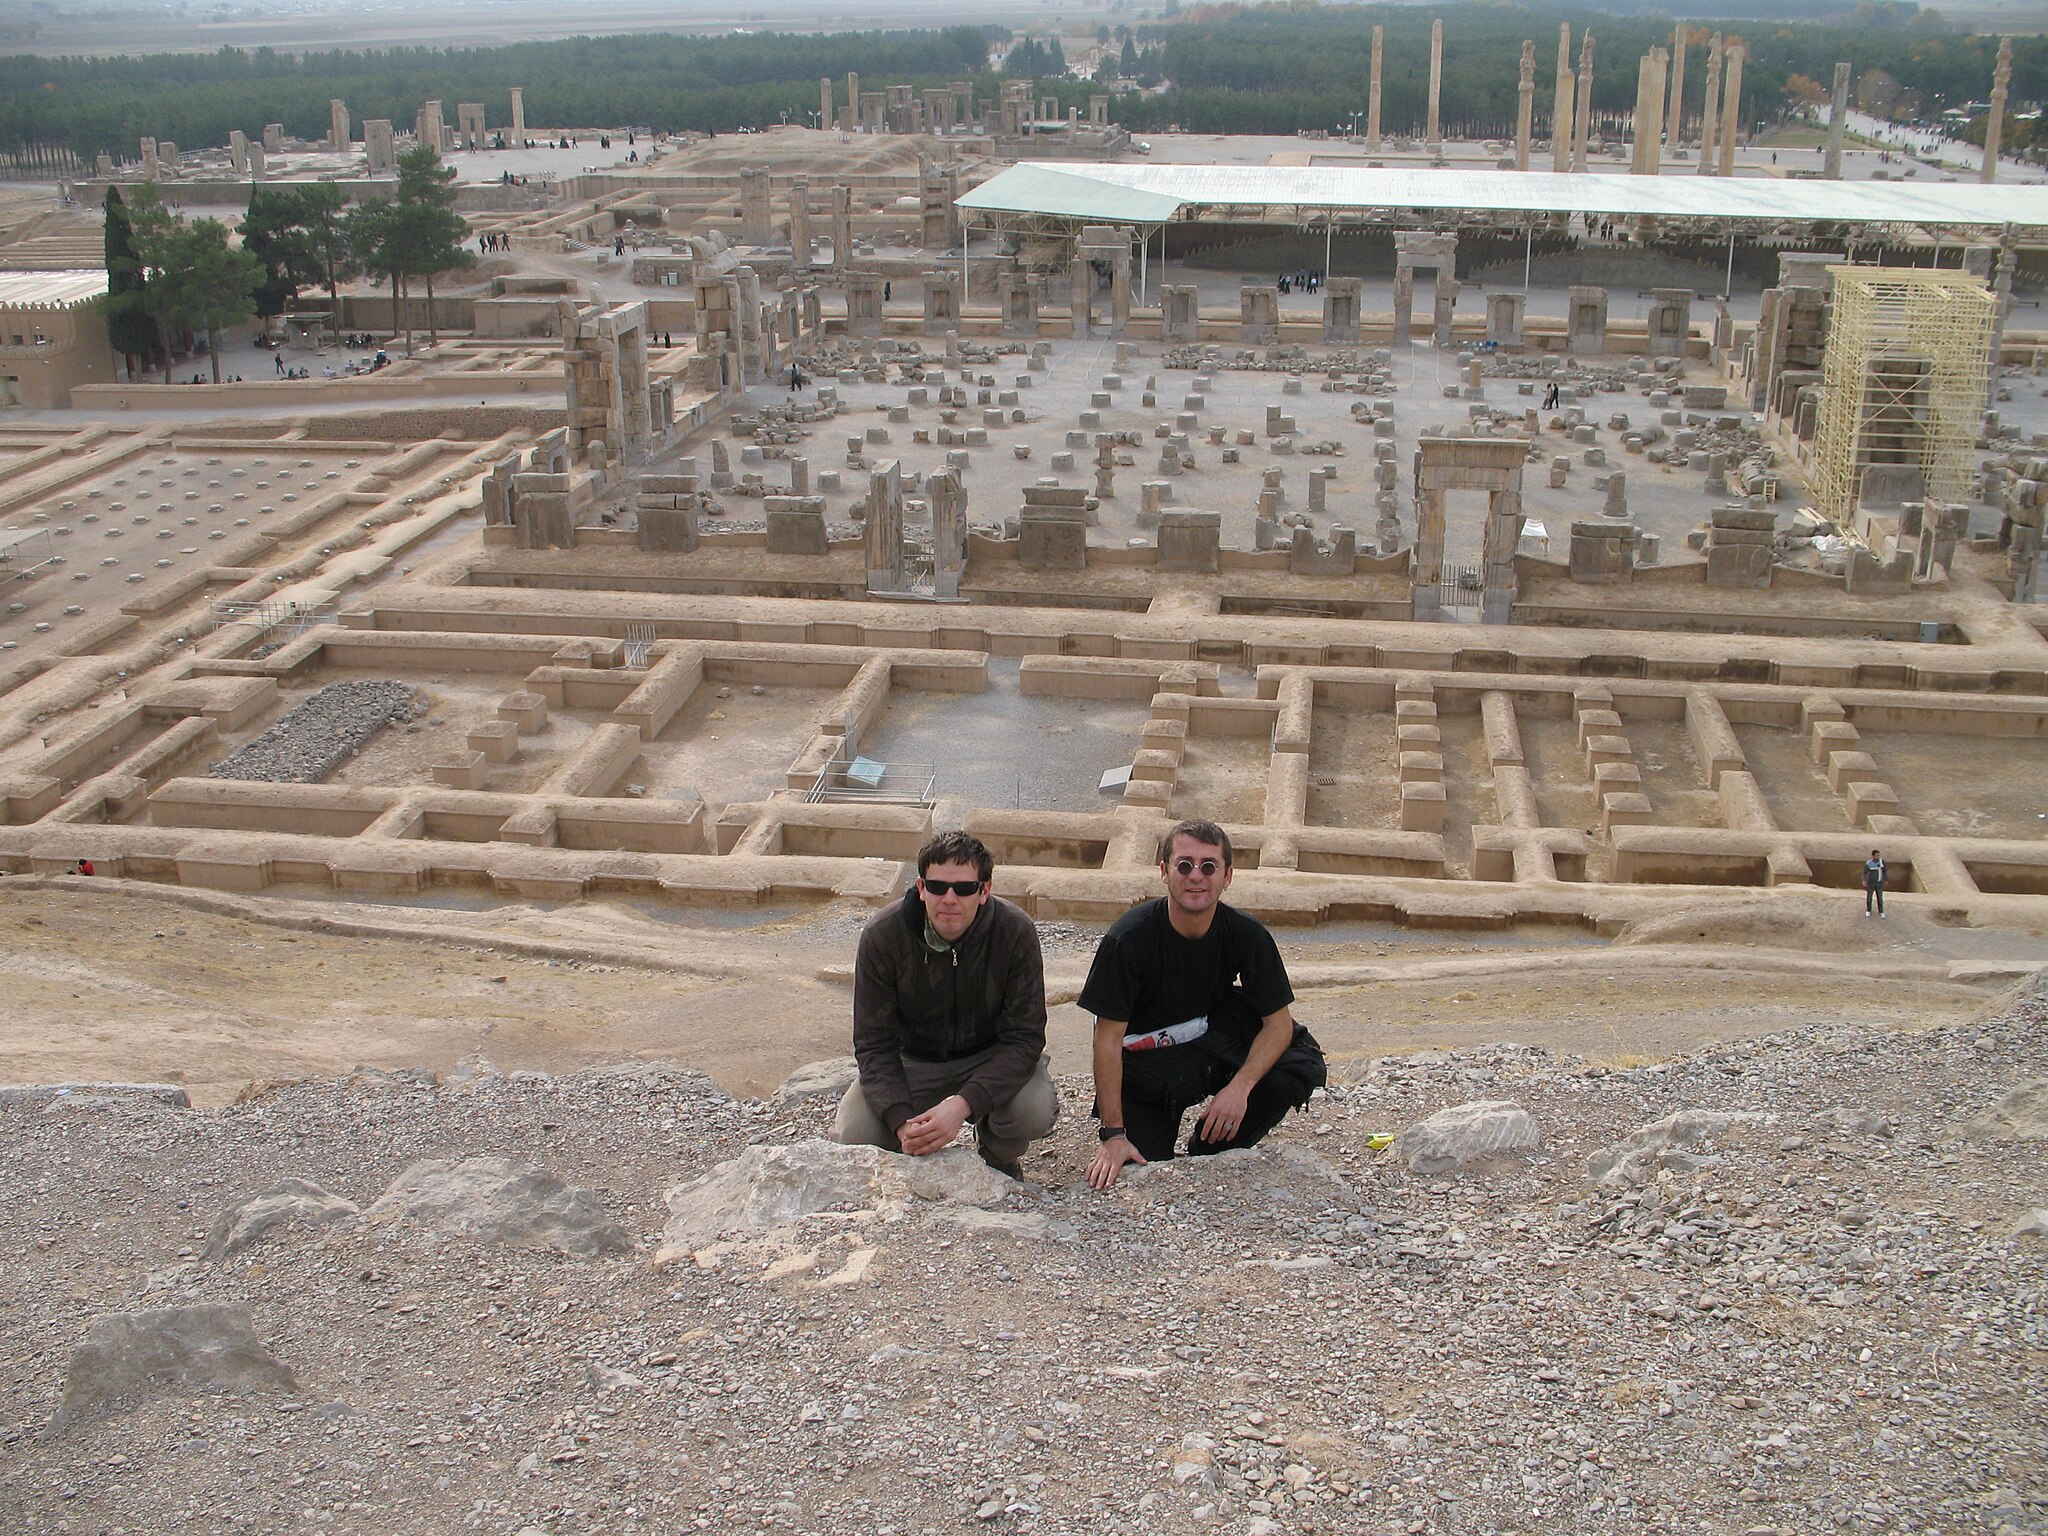
Title: Persepolis (2152186508)
Description: Persepolis
Date: 2007-12-07 13:15
Categories: Flickr images reviewed by FlickreviewR 2, 2007 in Persepolis, General views of Persepolis, Photographs by Ivan Mlinaric, Flickr images missing SDC published in